The Last Enchantments

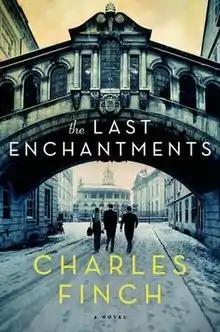
First edition cover

The Last Enchantments is a novel by American author Charles Finch. It was published by St. Martin’s Press and released on January 28, 2014.